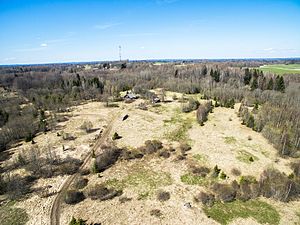
Kaives pagasts
Landskab i Kaives pagasts
Kaives pagasts er en territorial enhed i Vecpiebalgas novads i Letland. Pagasten etableredes i 1945, havde 392 indbyggere i 2010 og 364 indbyggere i 2016 og omfatter et areal på 117,60 kvadratkilometer. Hovedbyen i pagasten er Kaive.